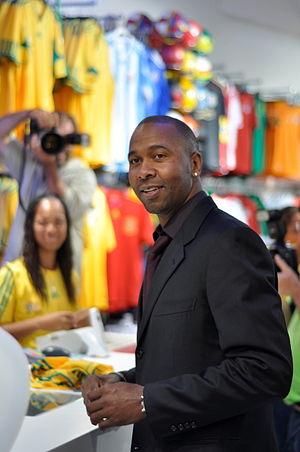
Lucas Valeriu Radebe, né le 12 avril 1969 à Soweto, est un ancien footballeur sud-africain au poste défenseur.